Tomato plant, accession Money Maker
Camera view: horizontal (90 deg, fisheye); turntable rotation: 330 degrees
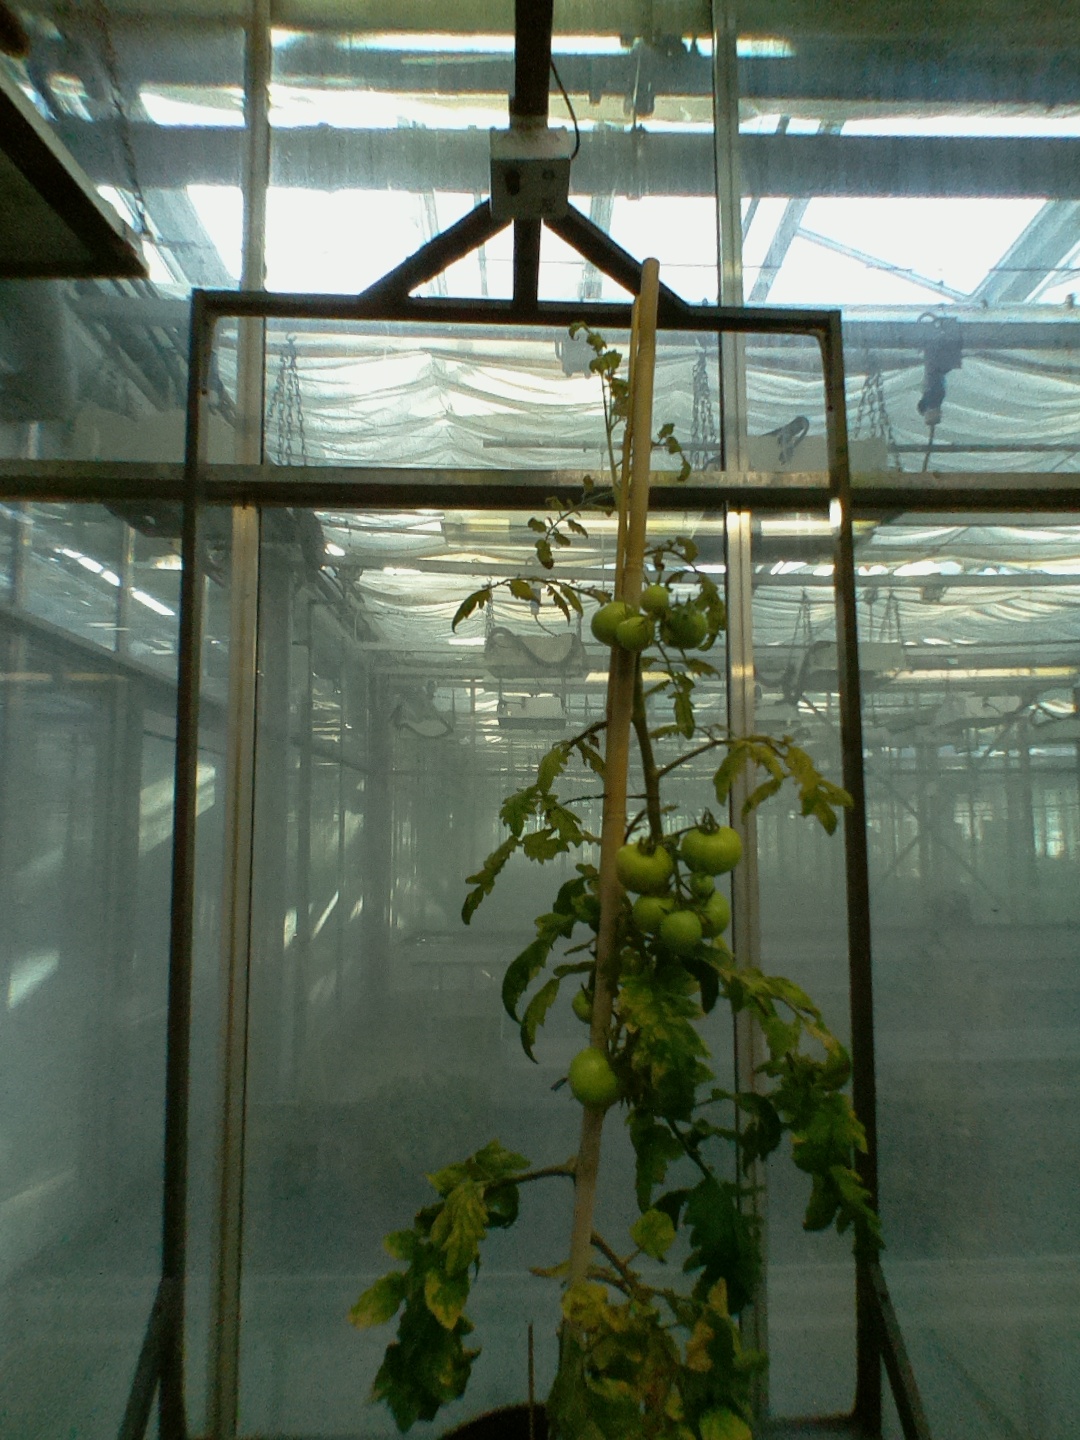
BBCH growth stage 79: 90% -100% of final fruit size